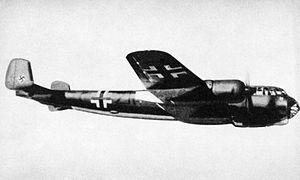
Le Dornier Do 217 est un avion militaire utilisé par la Luftwaffe au cours de la Seconde Guerre mondiale